Coast

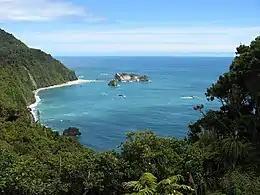
Rugged coastline of the West Coast Region of New Zealand

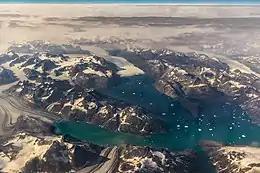
Southeast coast of Greenland

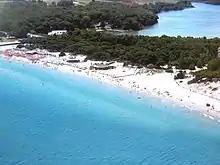
Coastline in Otranto, Salento, Apulia, Italy

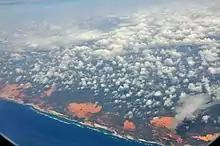
Somalia has the longest coastline in Africa.

A coast (coastline, shoreline, seashore) is the land next to the sea or the line that forms the boundary between the land and the ocean or a lake. Coasts are influenced by the topography of the surrounding landscape and by aquatic erosion, such as that caused by waves. The geological composition of rock and soil dictates the type of shore that is created. Earth has about of coastline.